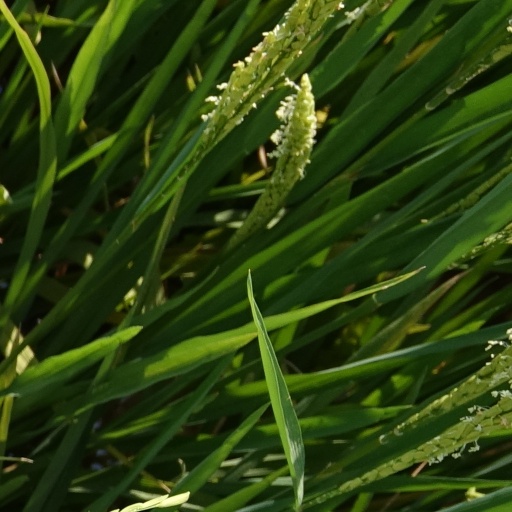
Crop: rice